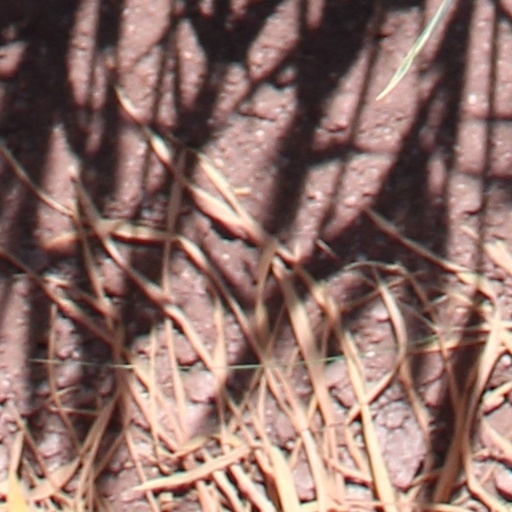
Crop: wheat